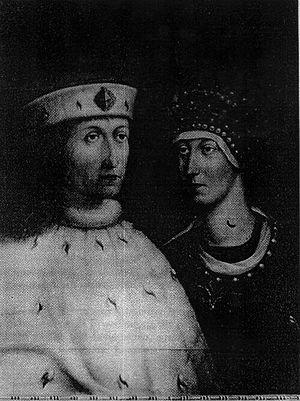
Marguerite de Bavière est électrice consort palatine de 1474 à 1501.